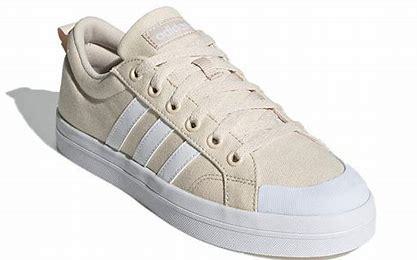
Brand: adidas
Model: neo Adidas NEO Bravada